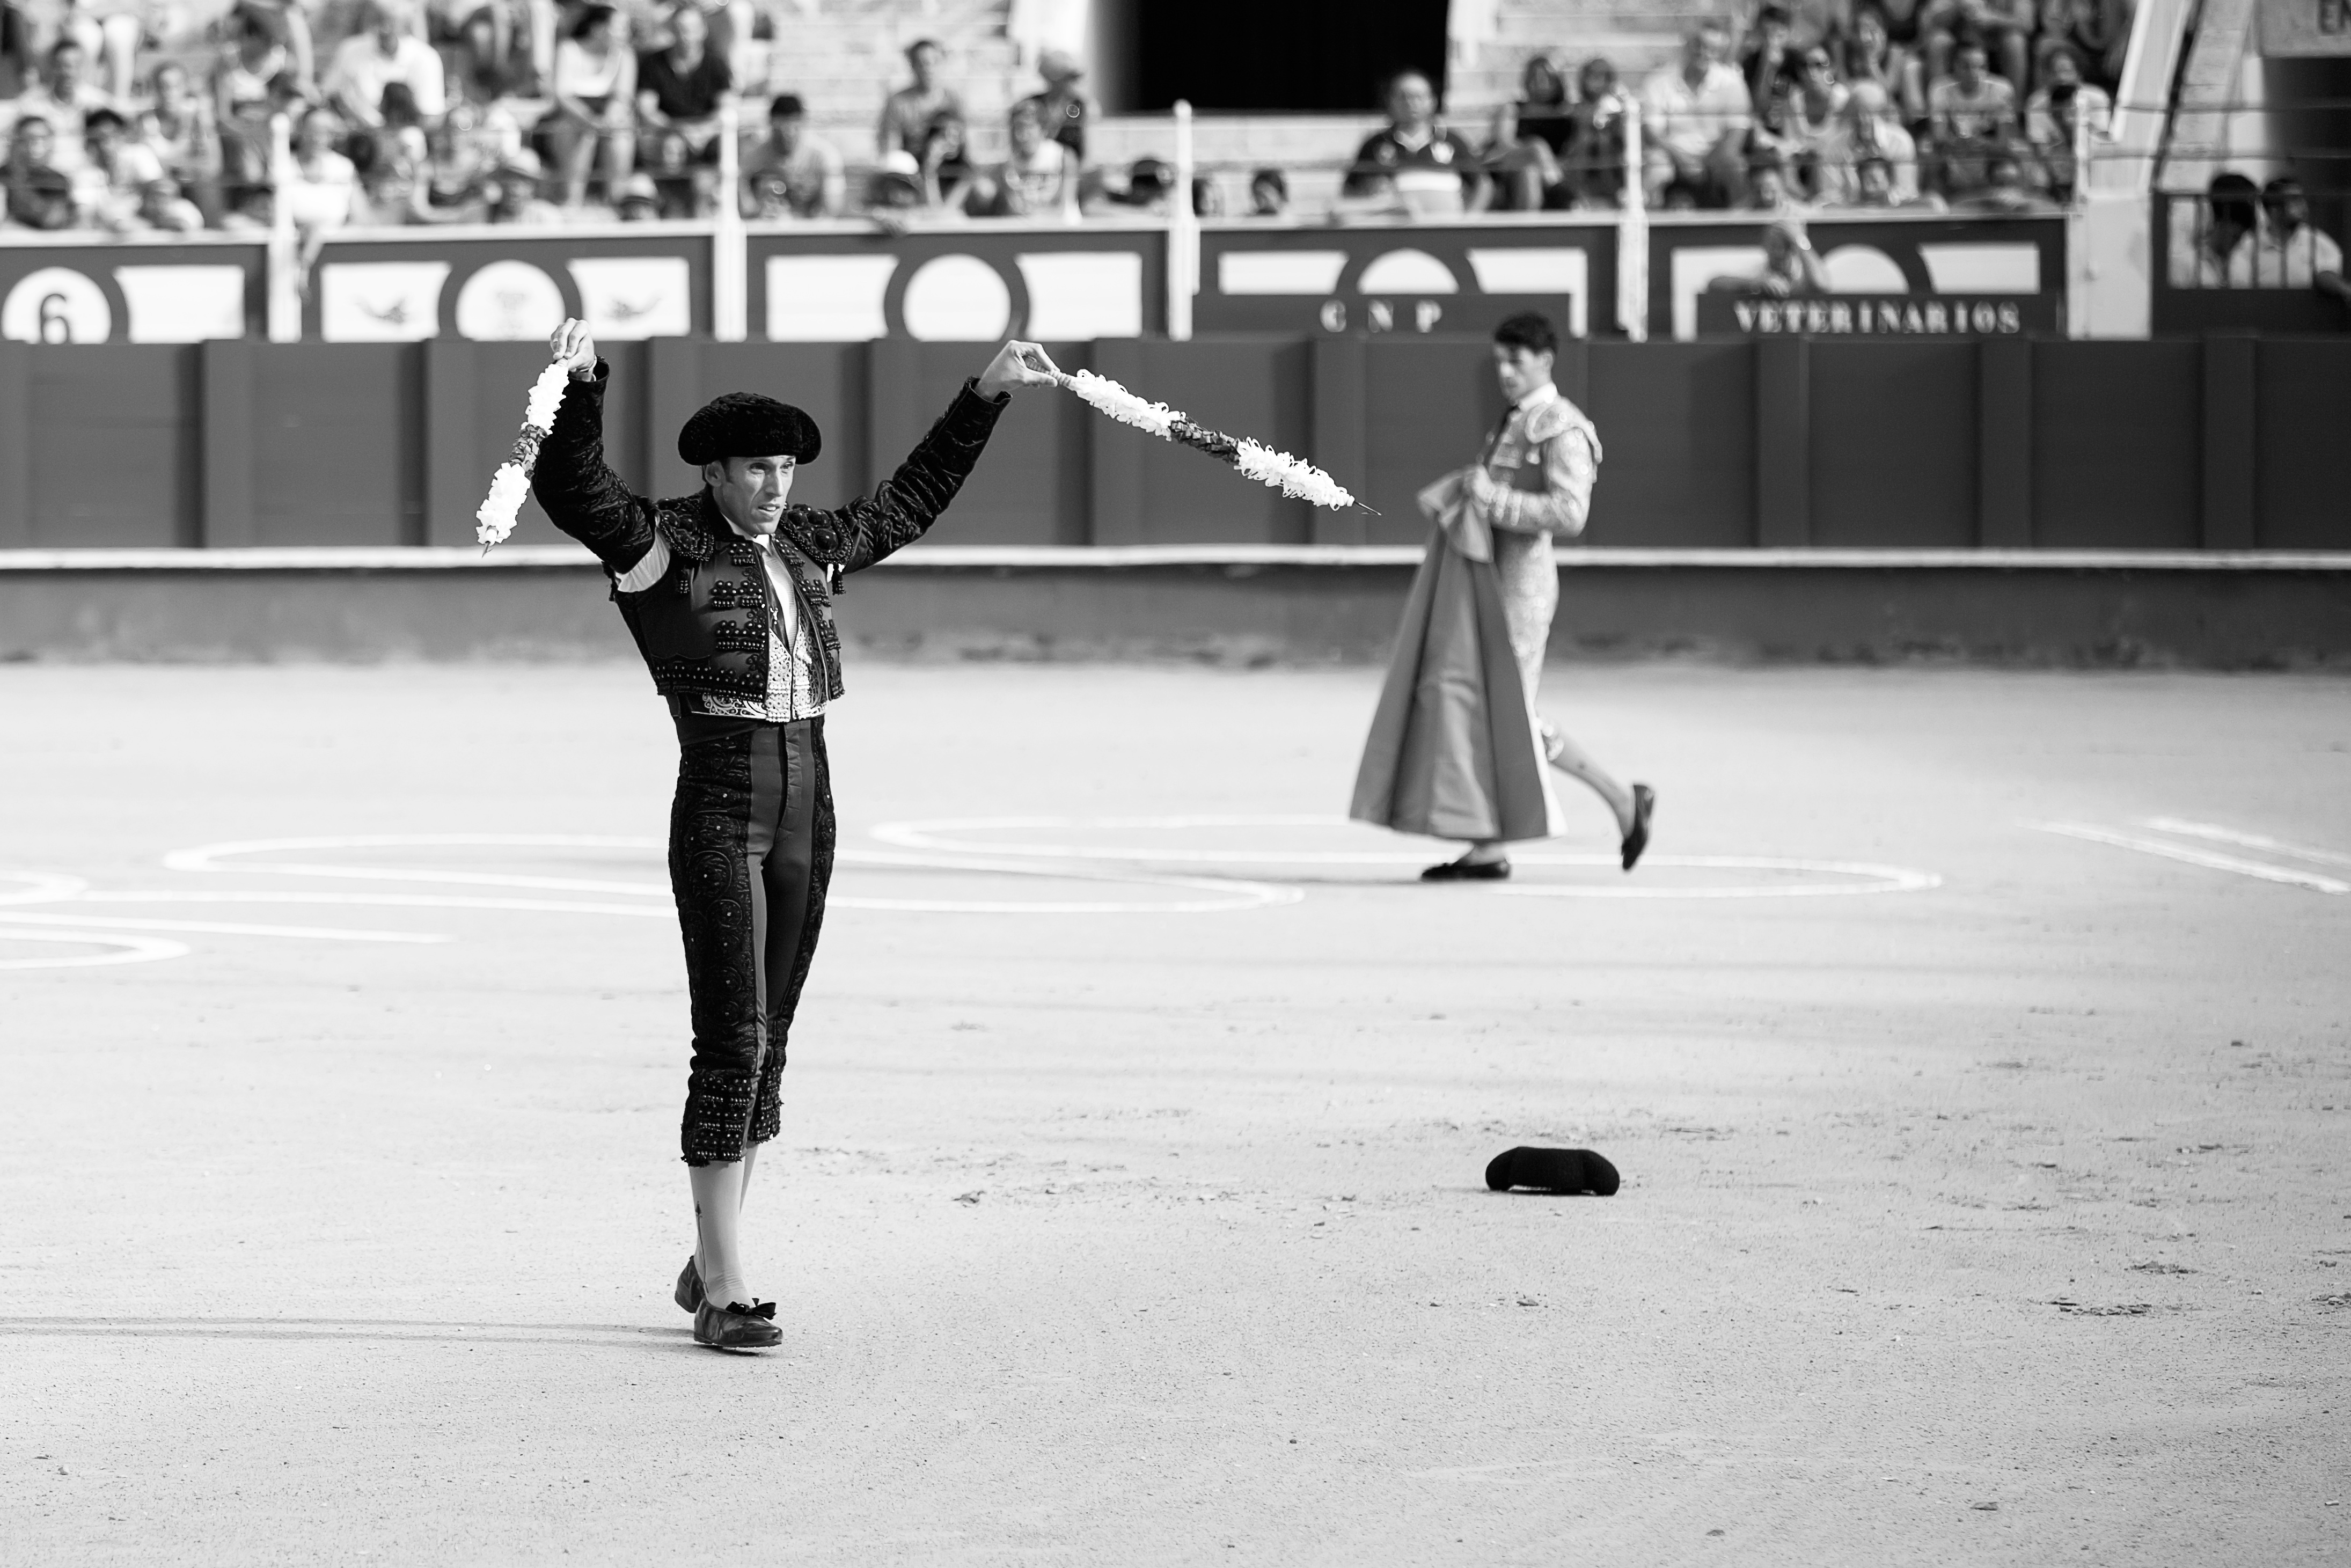
black and white, white, photography, recreation, black, monochrome, winter sport, sports, skating, photograph, ice skating, monochrome photography, outdoor recreation